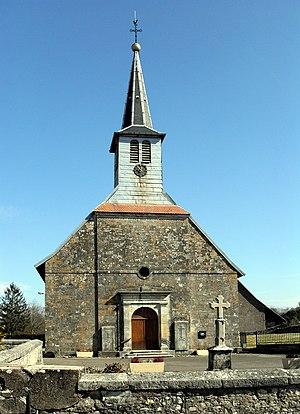
L'église Saint-Pierre à Froidefontaine
Cet article recense les immeubles protégés au titre des monuments historiques en 2019, en France..
Cet article recense les monuments historiques du Territoire de Belfort, en France.